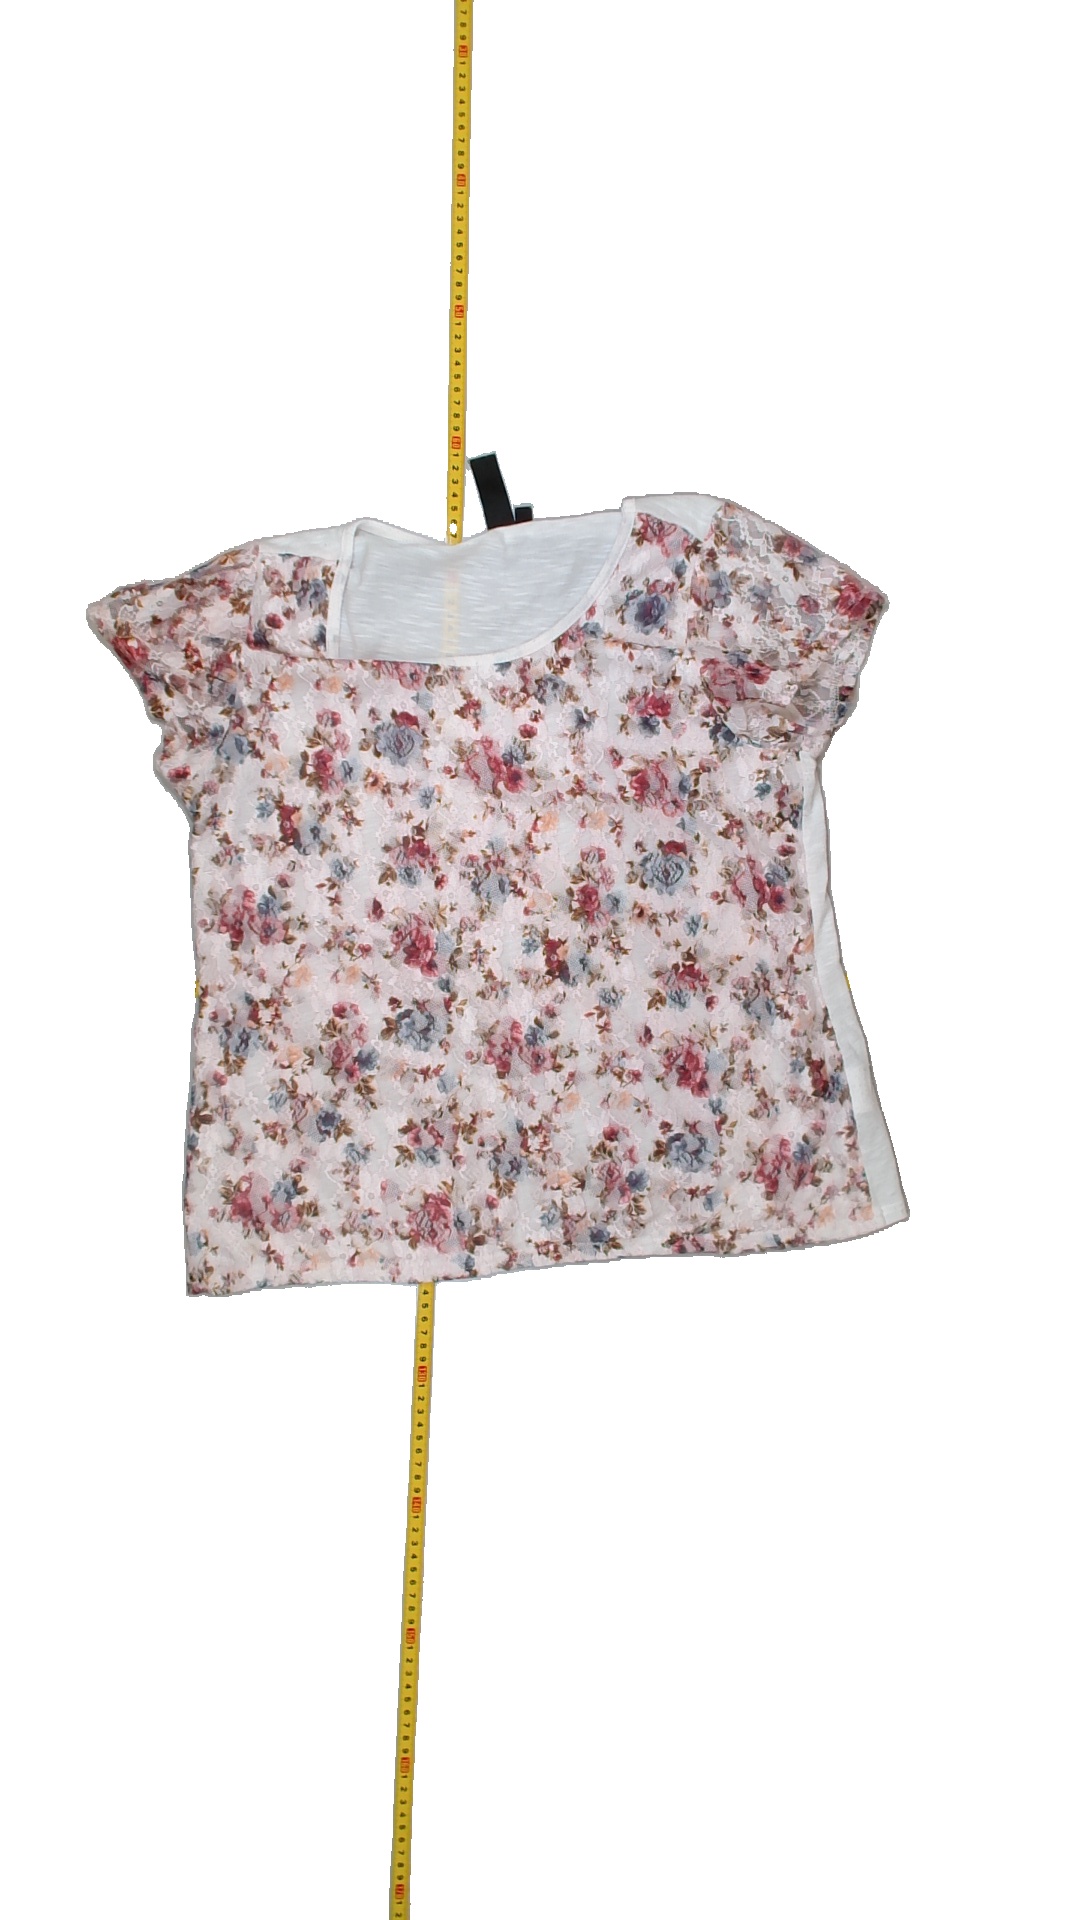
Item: T-shirt (Ladies)
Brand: Not Applicable
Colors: Multicolor
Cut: C-collar
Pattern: Floral print
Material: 63% Poly37% Cotton
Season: All
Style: No trend
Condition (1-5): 3
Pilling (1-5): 3
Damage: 0
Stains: No
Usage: Export
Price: <50